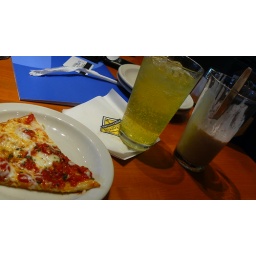
cute waiter. and my first mountain dew in over a week.